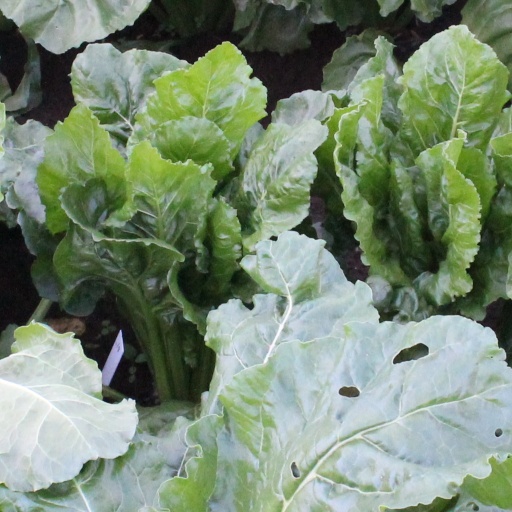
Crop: sugar beet